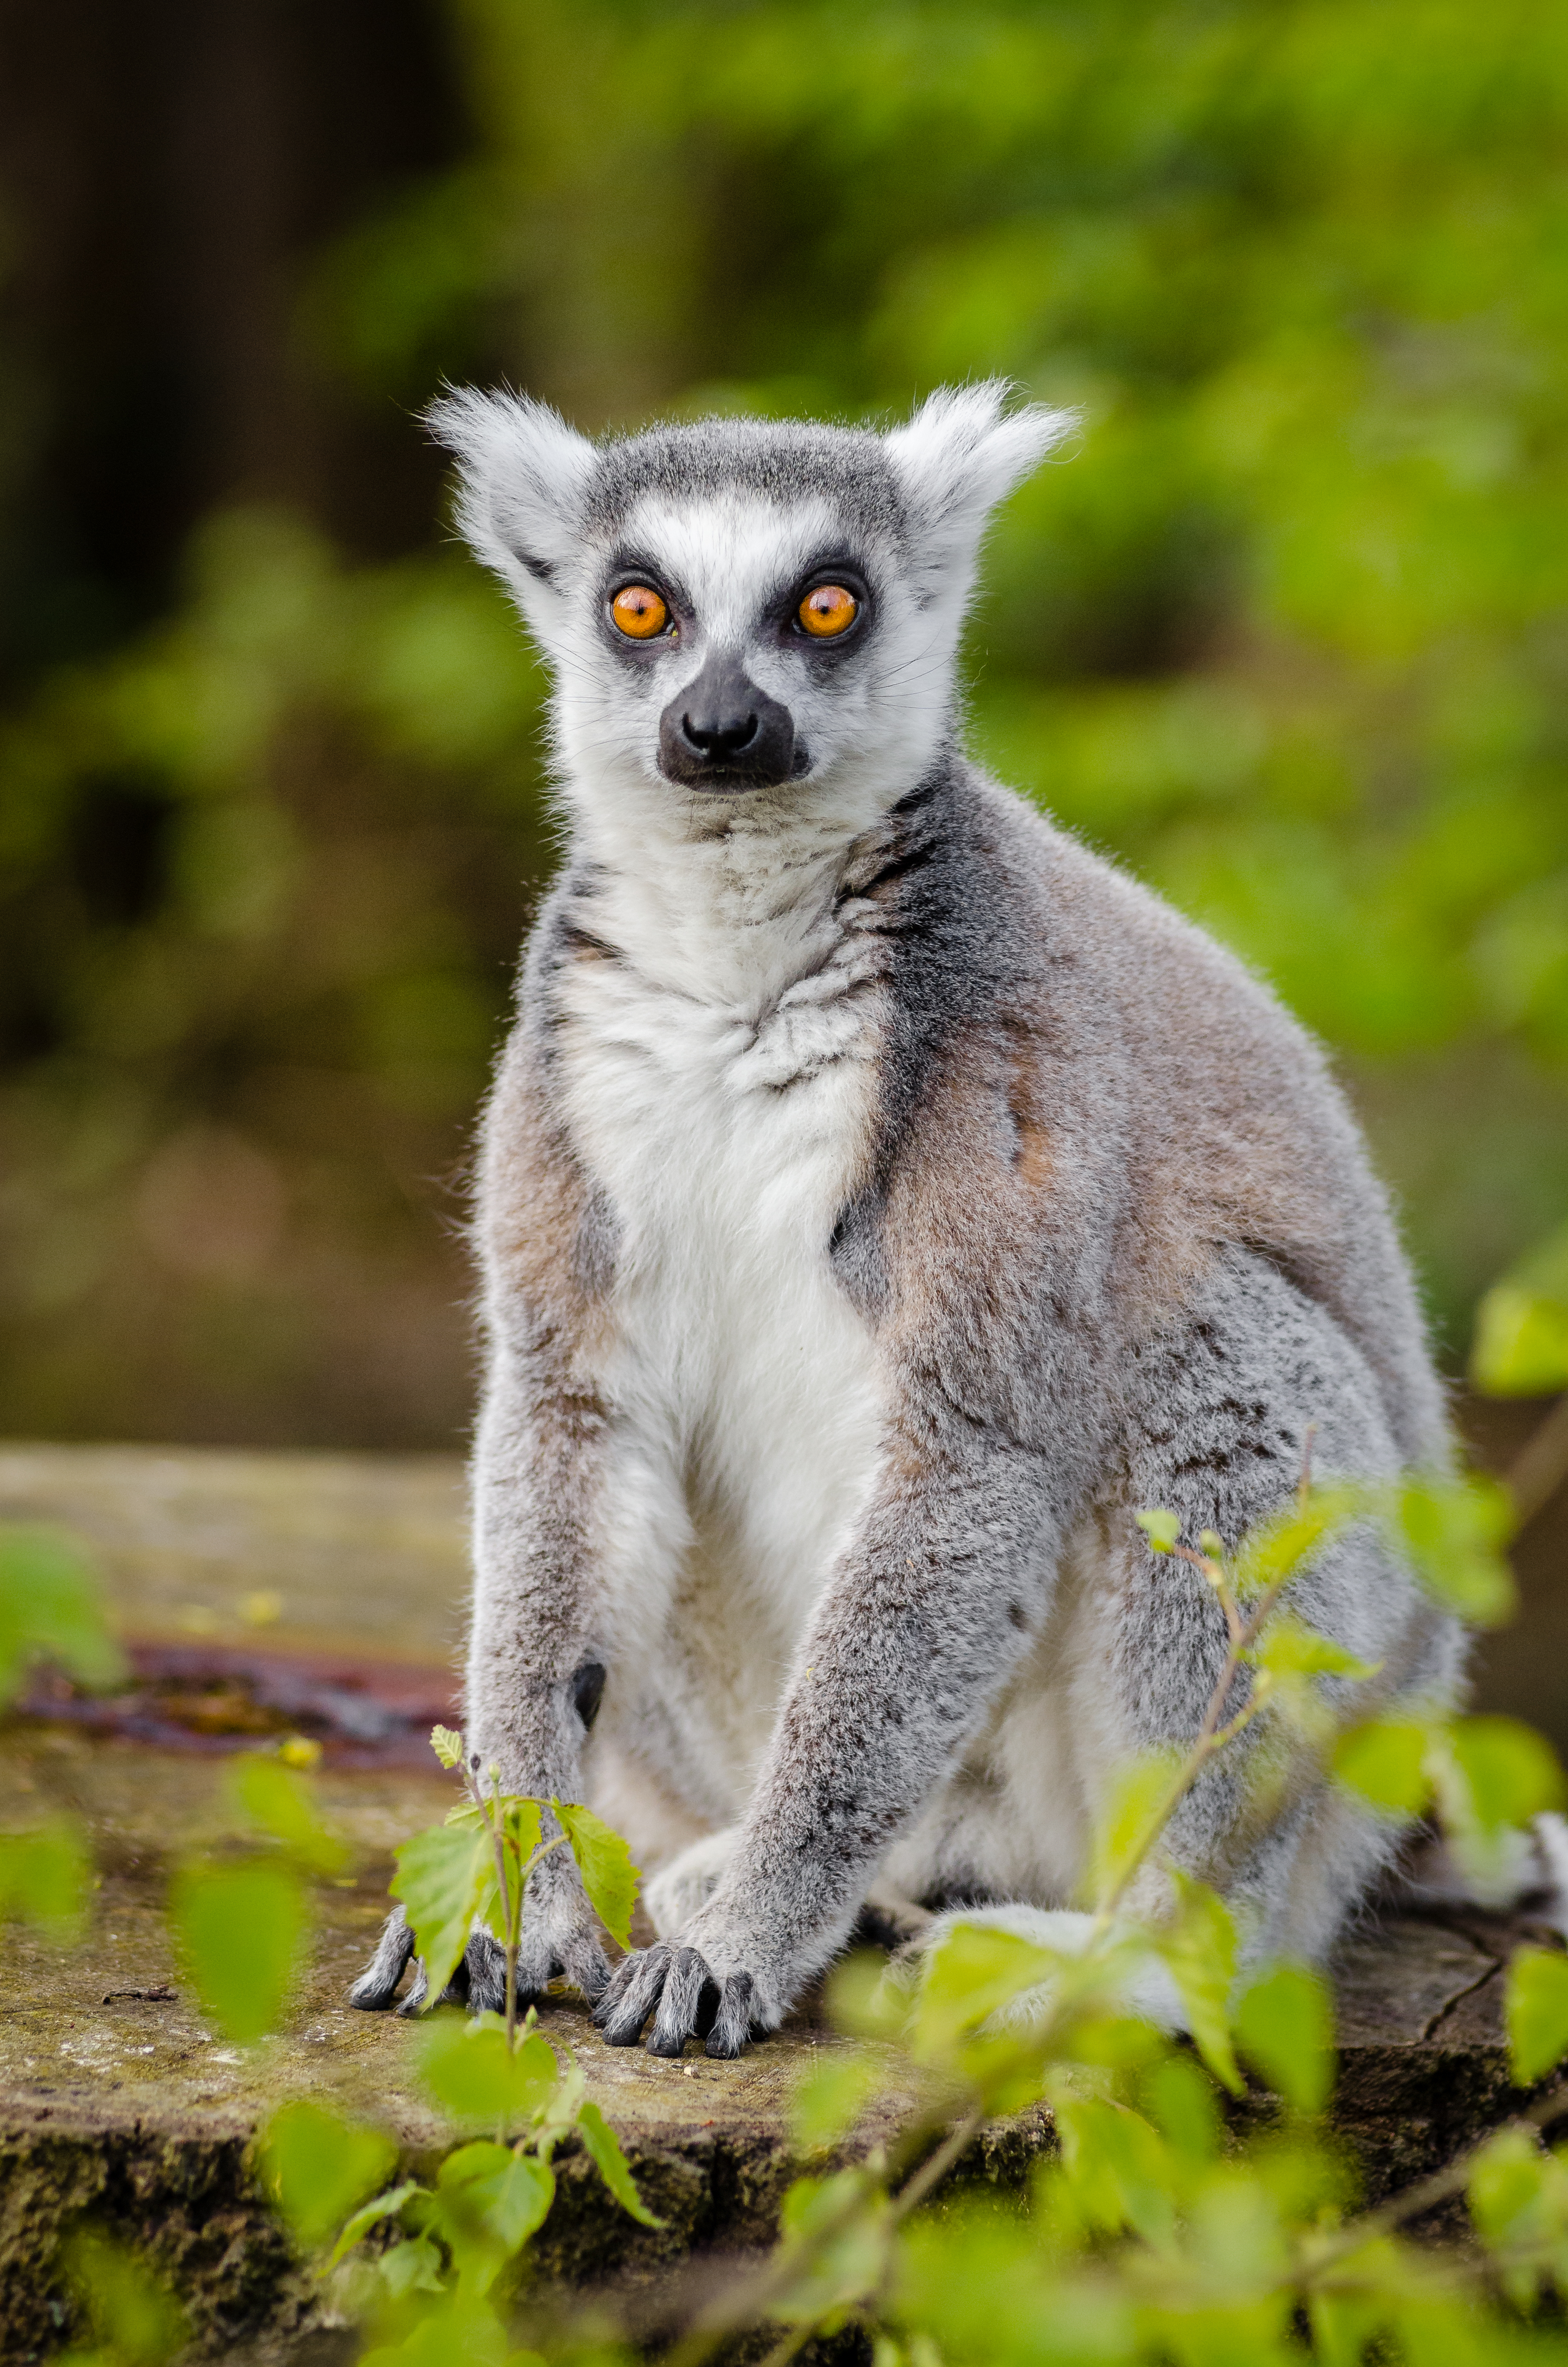
animal, wildlife, zoo, mammal, fauna, primate, squirrel monkey, madagascar, vertebrate, lemur